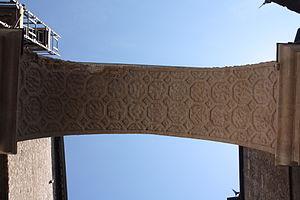
Porte Noire à Besançon.